Magnetic Drum Digital Differential Analyzer

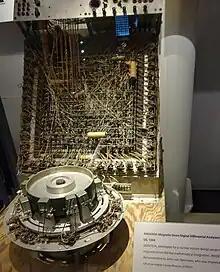
Part of MADDIDA at Computer History Museum

The MADDIDA (Magnetic Drum Digital Differential Analyzer) was a special-purpose digital computer used for solving systems of ordinary differential equations. It was the first computer to represent bits using voltage levels and whose entire logic was specified in Boolean algebra.